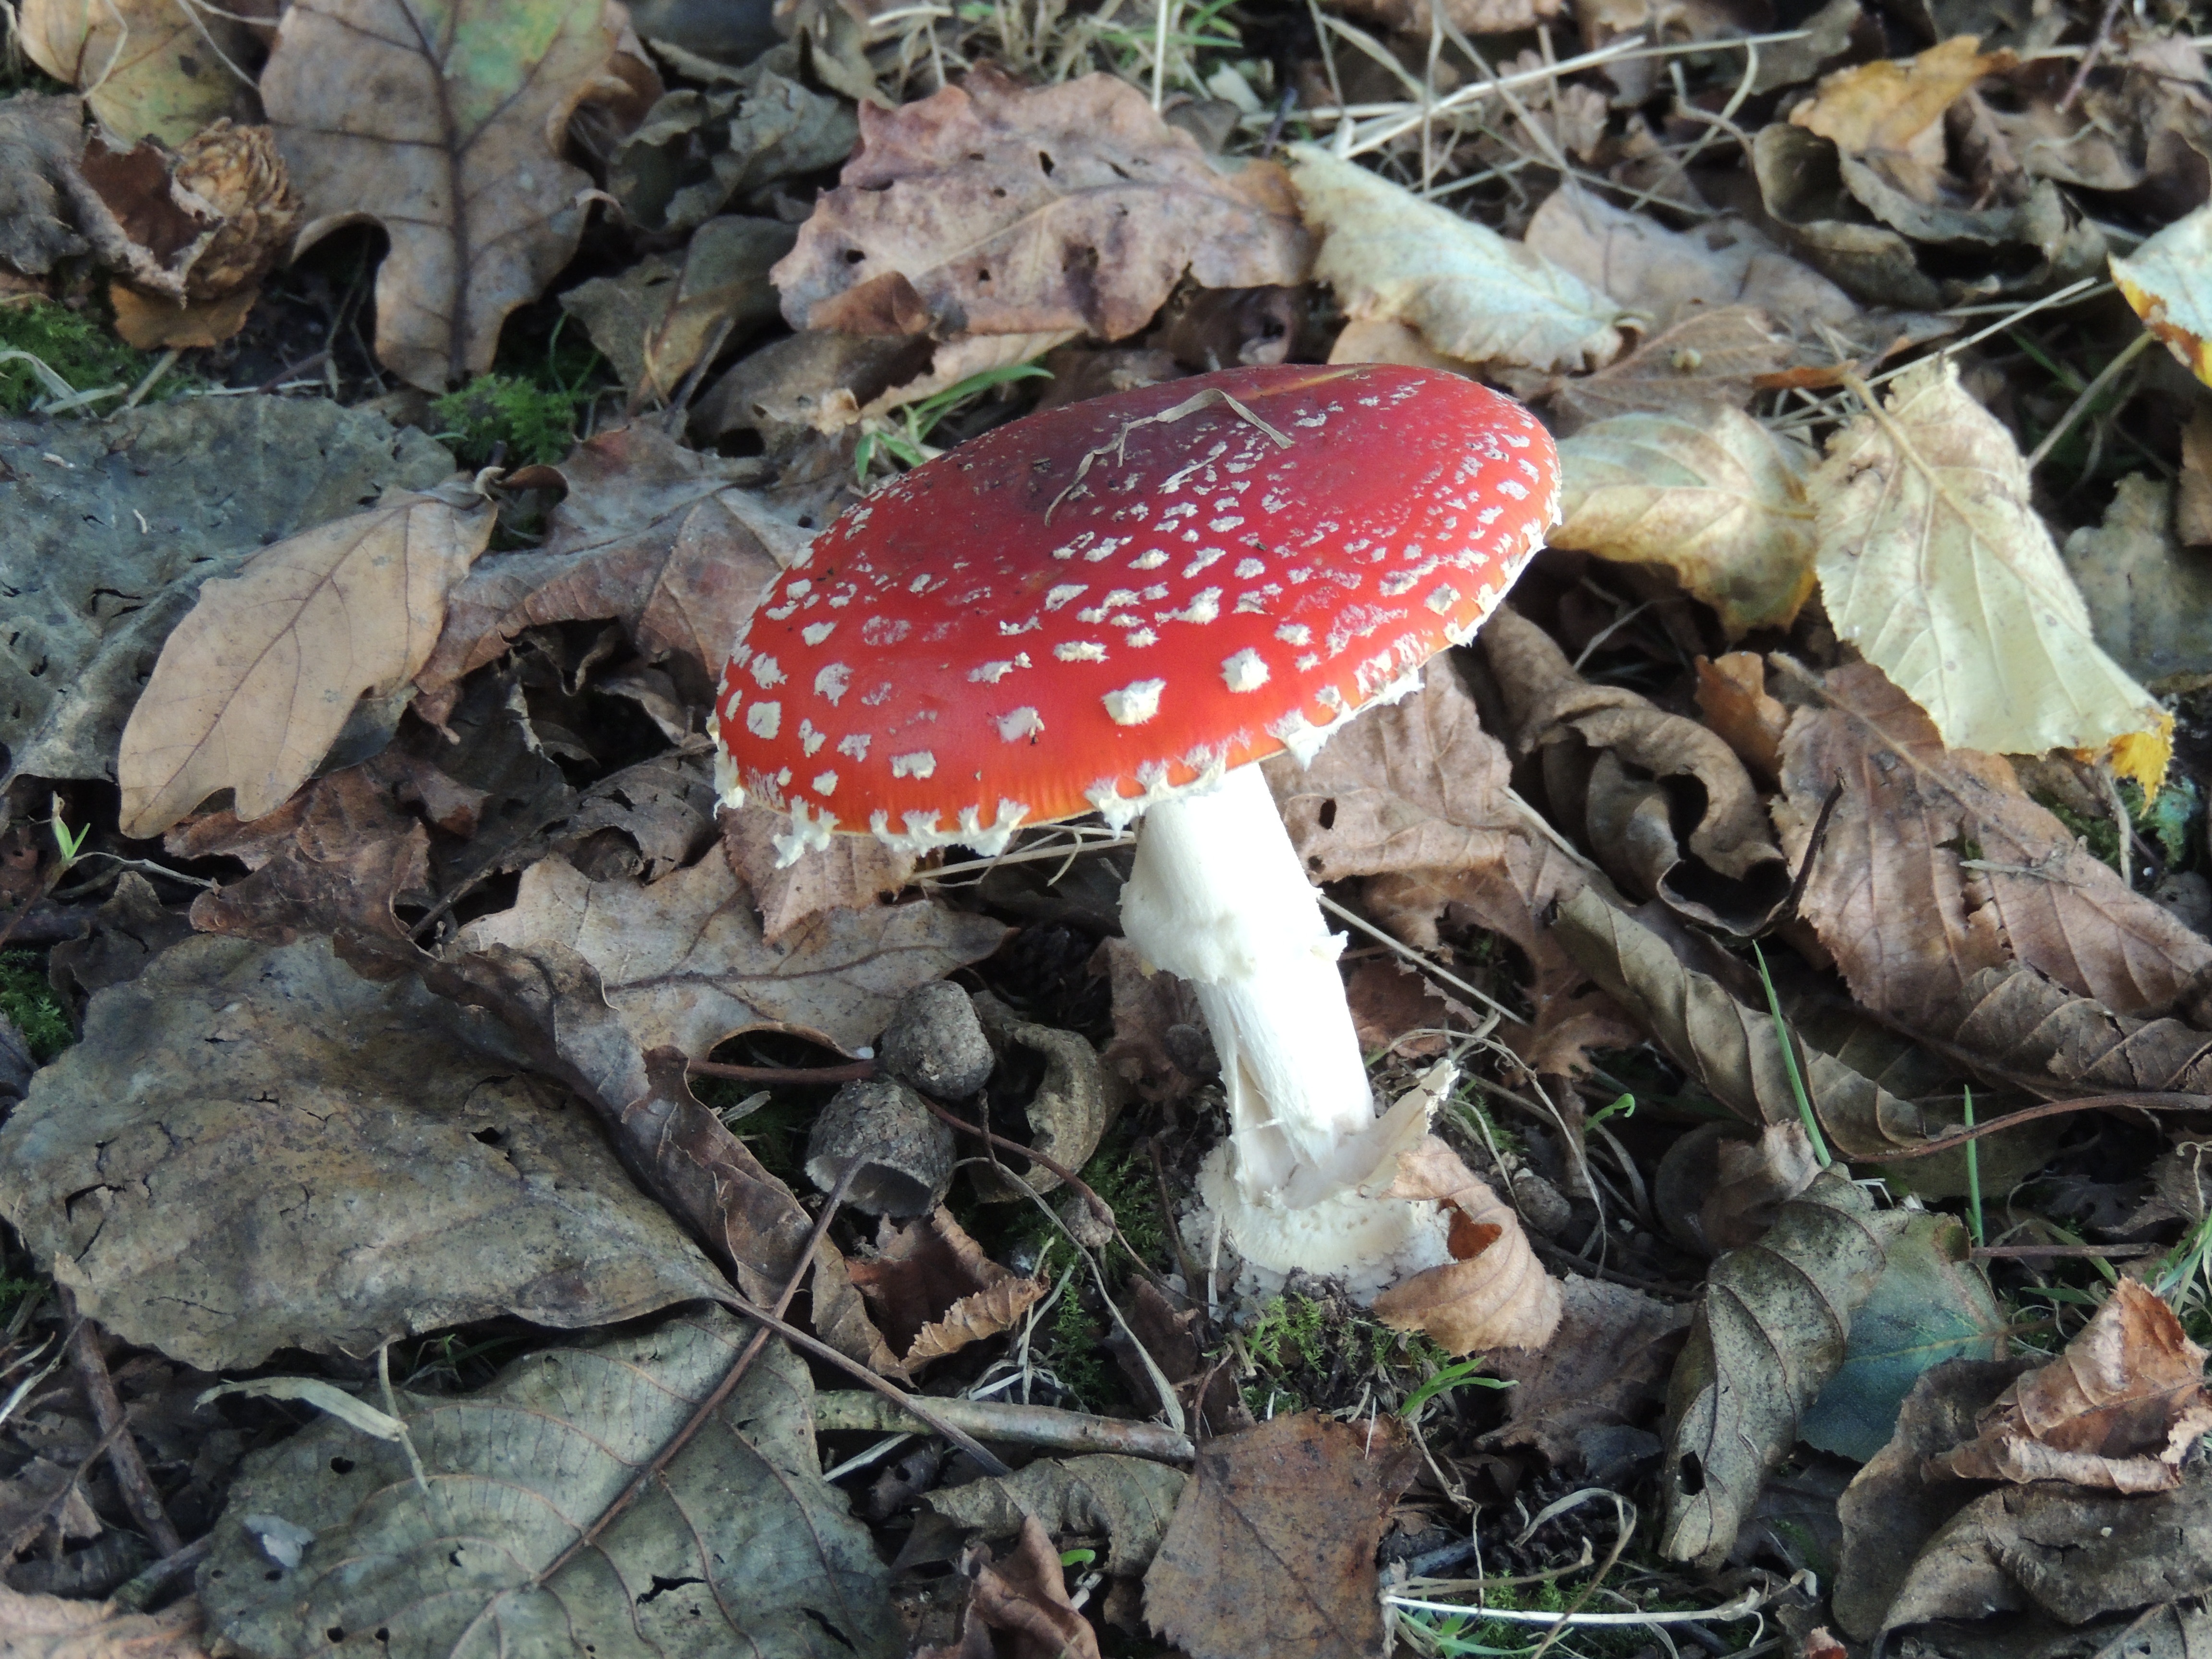
nature, forest, food, ingredient, autumn, mushroom, fungus, poison, agaric, bolete, auriculariales, dangerous, matsutake, oyster mushroom, red mushroom, edible mushroom, forest food, medicinal mushroom, agaricomycetes, penny bun, auriculariaceae